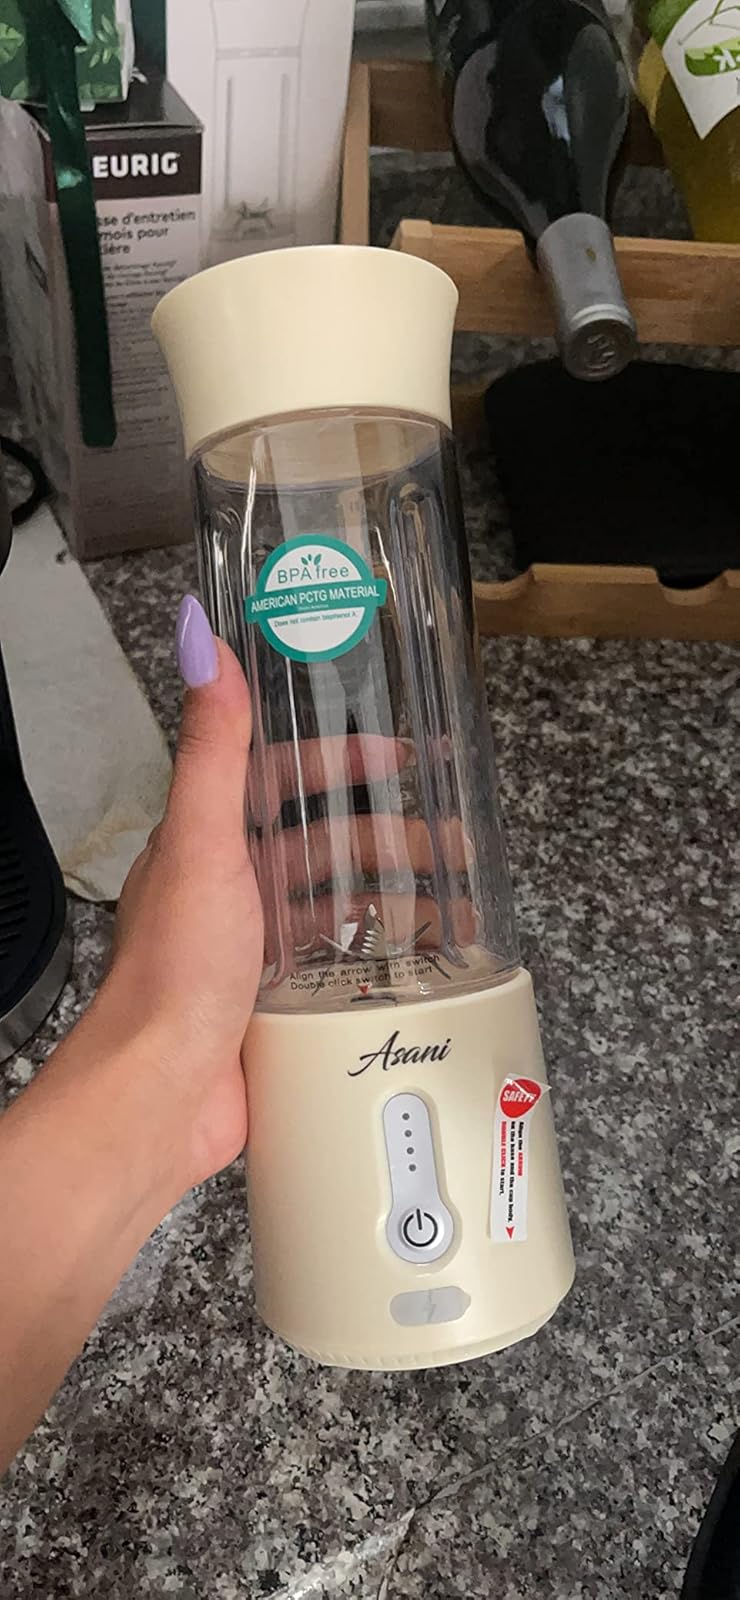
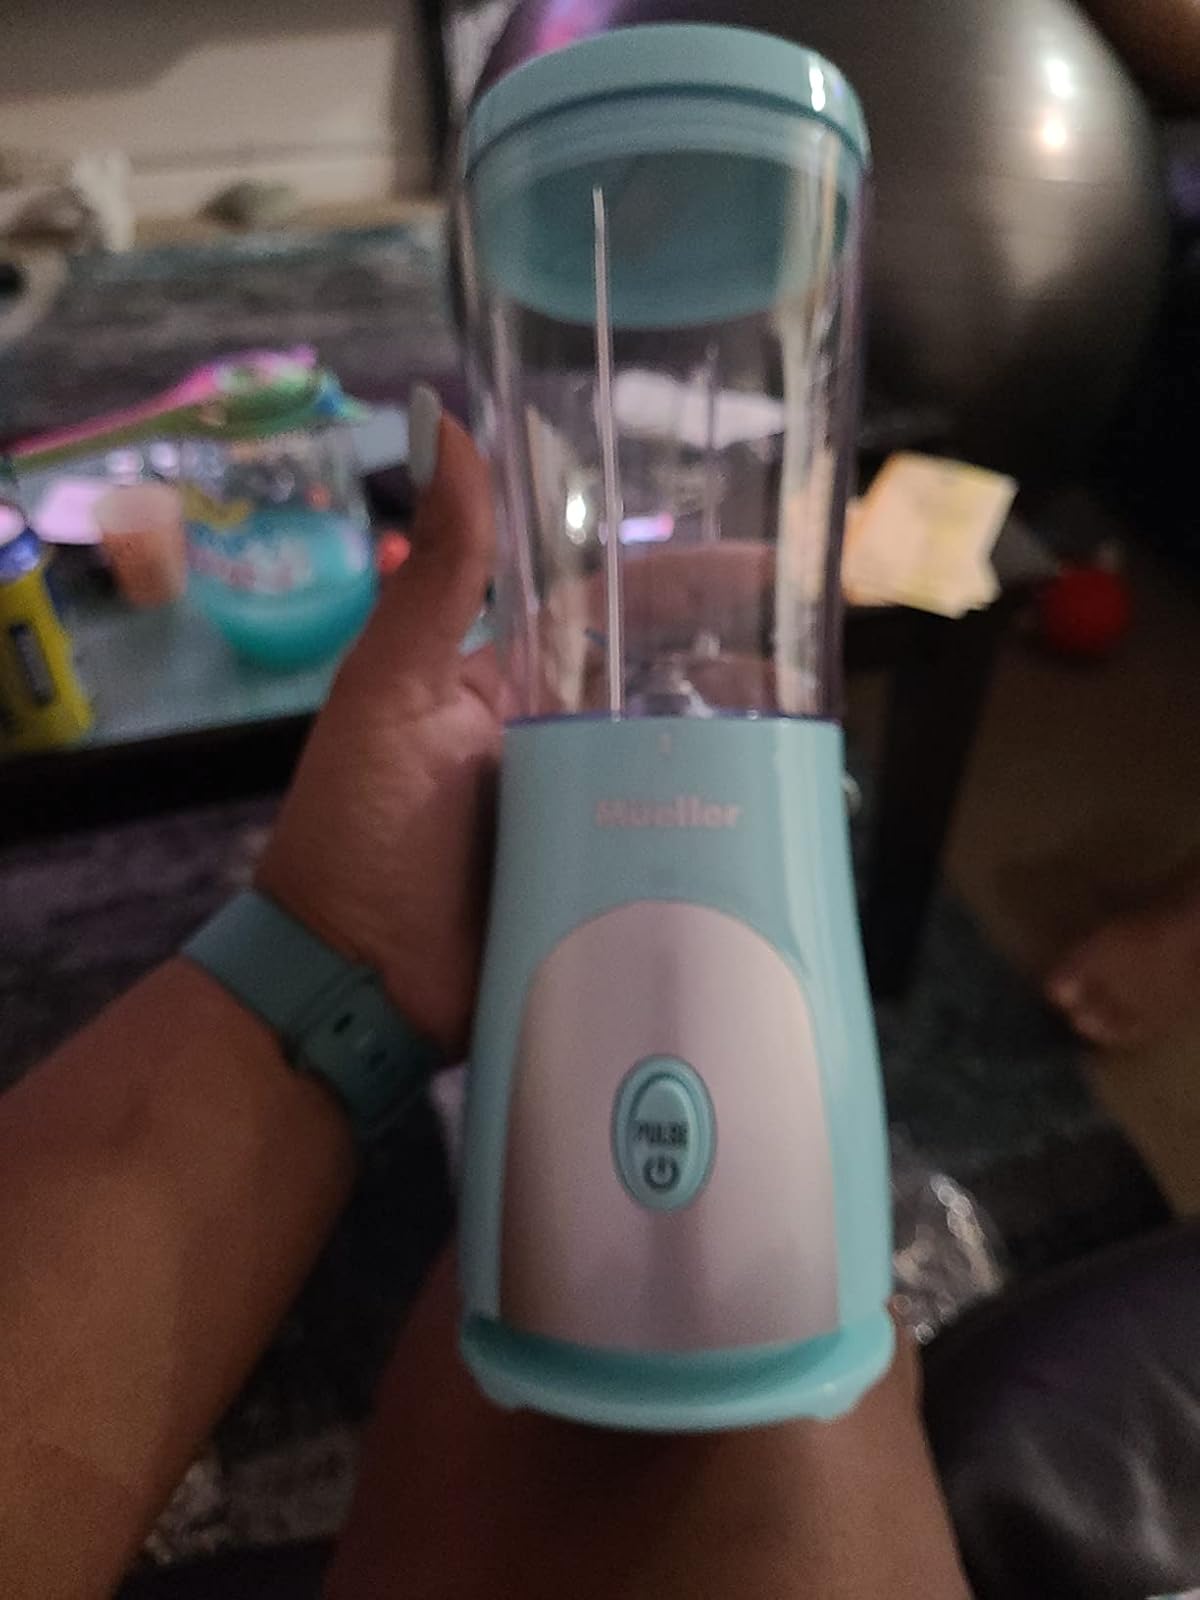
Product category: items_blender
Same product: no